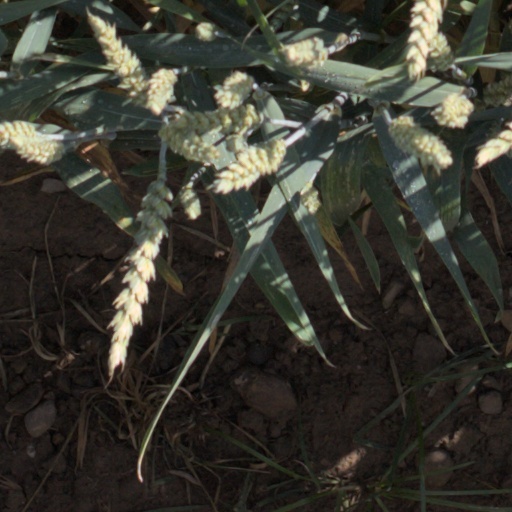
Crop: wheat